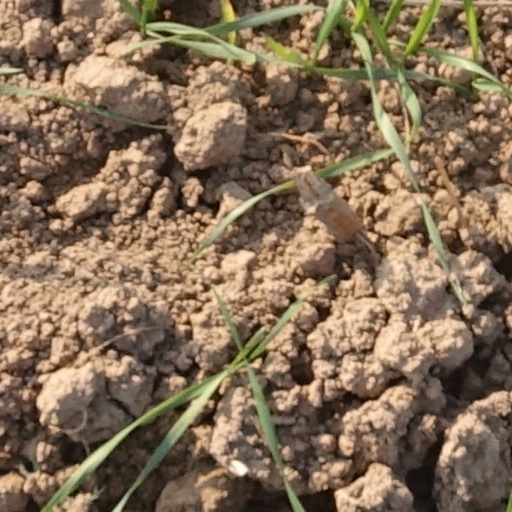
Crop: wheat